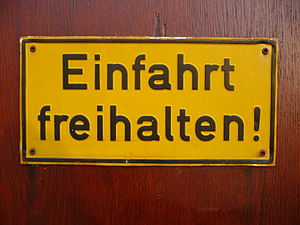
Garage
skilt på garagedør i Baden-Württemberg.
En garage er en bygning til opbevaring af køretøjer.